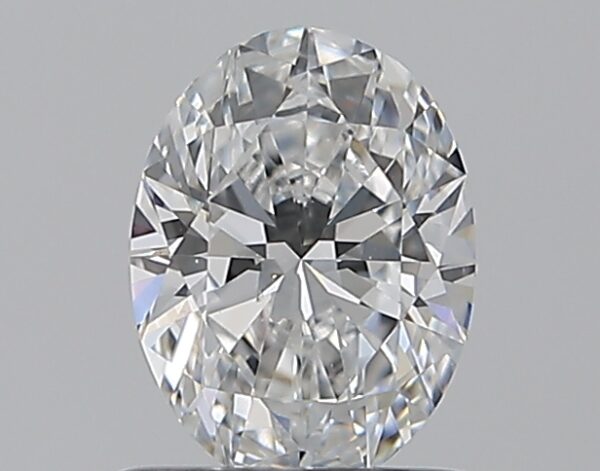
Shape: oval
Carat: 0.7
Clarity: SI1
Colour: E
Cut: EX
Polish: EX
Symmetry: VG
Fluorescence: F
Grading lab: GIA
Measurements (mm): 6.8 x 5.06 x 3.16